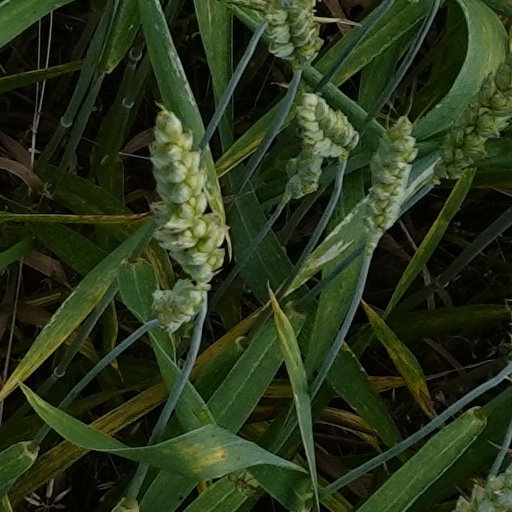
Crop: wheat